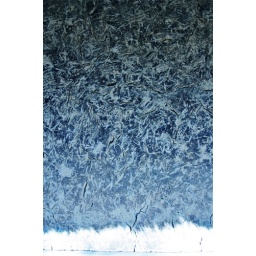
Similar to a Japanese paper. A wall of a traditional folk house in Japan.